William B. Gould

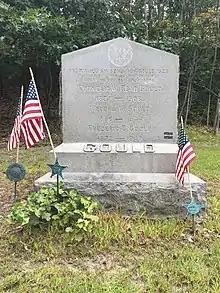
Gould's gravestone at Brookdale Cemetery

After he was discharged from the Navy on September 29, 1865 at the Charlestown Navy Yard in Massachusetts, Gould considered moving back to North Carolina where he believed he would have "a fair chance of success [in] my business". Instead, he immediately went to Nantucket where he married Cornelia Williams Read, on November 22, 1865, at the African Baptist Church on Nantucket. Rev. James E. Crawford, Read's uncle, officiated. Gould had known Read since childhood, and she was his most frequent wartime correspondent. Cornelia, who had been purchased out of slavery, was then living on Nantucket.